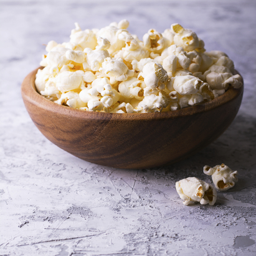
salty crunchy popcorn in a simple wooden bowl on a gray concrete background .